2016–2019 Wau clashes

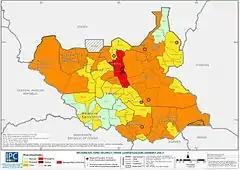
The 2017 South Sudan famine also affected Wau State; the UN rated western Wau per the IPC scale as suffering from an "Acute Food and Livelihood Crisis", while the state's east and north were considered "Borderline Food Insecure".

The government began to intensify its counter-insurgency operations in Wau State in early April, moving more troops, tanks and equipment into the region. On 4 April, the strengthened SPLA forces initiated a large-scale offensive against SPLM-IO positions in the areas around Bisellia, Baggari, Bazia, and Kuajiena, resulting in fierce fighting. The SPLM-IO later accused the South Sudanese Air Force of having used chemical weapons to bombard them during these clashes. On 5 April, the rebels launched a counter-attack against Mapel, which resulted in a battle during which either government or opposition fighters gunned down dozens of civilians. Three days later, the government forces retook Baggari, which had been in the hands of the SPLM-IO for nine months, after heavy fighting with rebel defenders. On the following day, however, the rebels ambushed a government convoy as it returned to Wau town, and killed Brig. Gen. Peter Par Jiek, Col. Abraham Bol Chut Dhuol (brother of Matur Chut Dhuol) as well as twelve of their bodyguards. In revenge for the ambush, SPLA soldiers and pro-government Dinka militiamen belonging to Mathiang Anyoor began a rampage in Wau town and surrounding villages, murdering and robbing non-Dinkas. UNMISS stated that at least 16 civilians were killed and 10 wounded, while local sources reported 31 killed and 9 wounded. The SPLM-IO and pro-opposition media claimed that about 50 civilians had been murdered. Locals said that those targeted by the pro-government fighters mostly belonged to the Fertit, Luo, Jur Modo/Jur Beli, Balanda Boor/Balanda Bviri ethnic groups, which were believed by the assailants to support the rebels. Due to the renewed violence, 8,000 more locals were displaced, as 4,000 civilians fled to the UN PoC site at Wau town and 3,800 sought refuge at the Catholic Cathedral. The SPLM government, the SPLM-IO, and the National Democratic Movement (another rebel faction) all condemned the massacre in Wau town, with the government ordering the perpetrators' arrest.